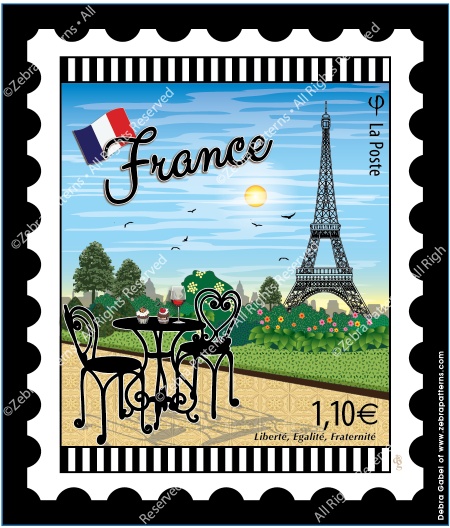
France
Stamps are one of Zebra Patterns' signature products. H undreds of destinations and themes - growing monthly - illustrating life's journeys - Where Ya' Been - for you, family and friends! 100% cotton. 6" x 7" Mini Stamps and 18" x 21" Stamp Panels. View/buy from here, or from the grouped sub-categories menu at left. Also see Scrapbooking for Quilters™ product category for themed patterns, printed fabric stickers, banners, full project background panels and printable sticker downloads for your Where Ya' Been projects! Think Scrapbooking for Quilters™ and decorate your Where Ya' Been projects with fun and fanciful fabric stickers and banners!
Brand: Zebra Patterns
Category: Arts & Entertainment > Hobbies & Creative Arts > Arts & Crafts > Art & Crafting Materials > Textiles > Printable Fabric > Printable Cotton